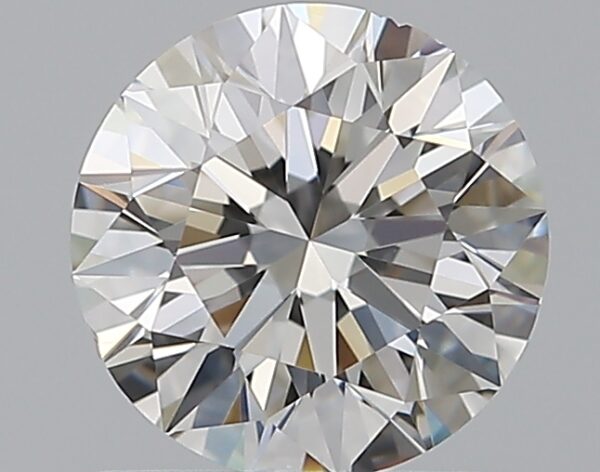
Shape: round
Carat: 0.9
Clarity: VS1
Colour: G
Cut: EX
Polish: EX
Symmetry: EX
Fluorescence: N
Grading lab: GIA
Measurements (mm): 6.1 x 6.14 x 3.86